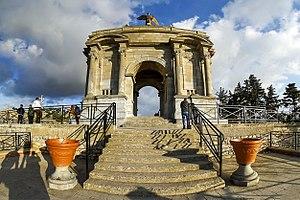
Monument aux morts - Constantine معلم تذكاري - قسنطينة Wilaya de Constantine ولاية قسنطينة
Le monument aux morts de Constantine a été réalisé en hommage aux enfants de la ville morts durant la Première Guerre mondiale.